Robert Forrest (priest)

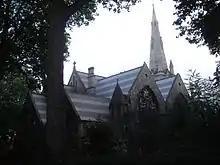
St Jude's Church, Kensington, London

Robert William Forrest (1831 – 6 July 1908) was the Dean of Worcester from 1891 until his death.